Wild Heron

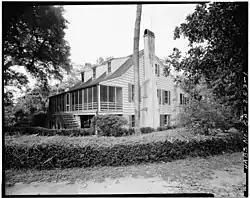

Wild Heron is a historic plantation house approximately south of Savannah, Georgia. It is one of the oldest domestic structures in Georgia and is a relatively intact example of a typical architectural genre which flourished in coastal Georgia and South Carolina in the eighteenth century. Adding to its significance is its association with Francis Henry Harris (1710–1771) and his son, Col. Francis Henry Harris (1740–1782), prominent figures of the Colonial and Revolutionary eras in Georgia, and the operation through two hundred years as a working rice plantation, owned for much of that time by descendants of the same family.